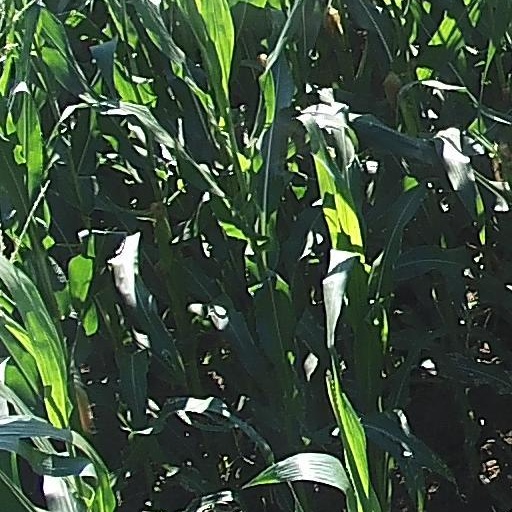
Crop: maize; corn